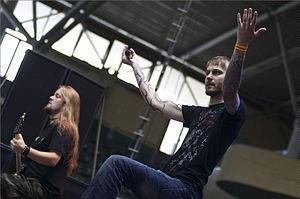
Mors Principium Est est un groupe de death metal mélodique finlandais, originaire de Pori. Formé en 1999, le groupe compte un total de six albums.